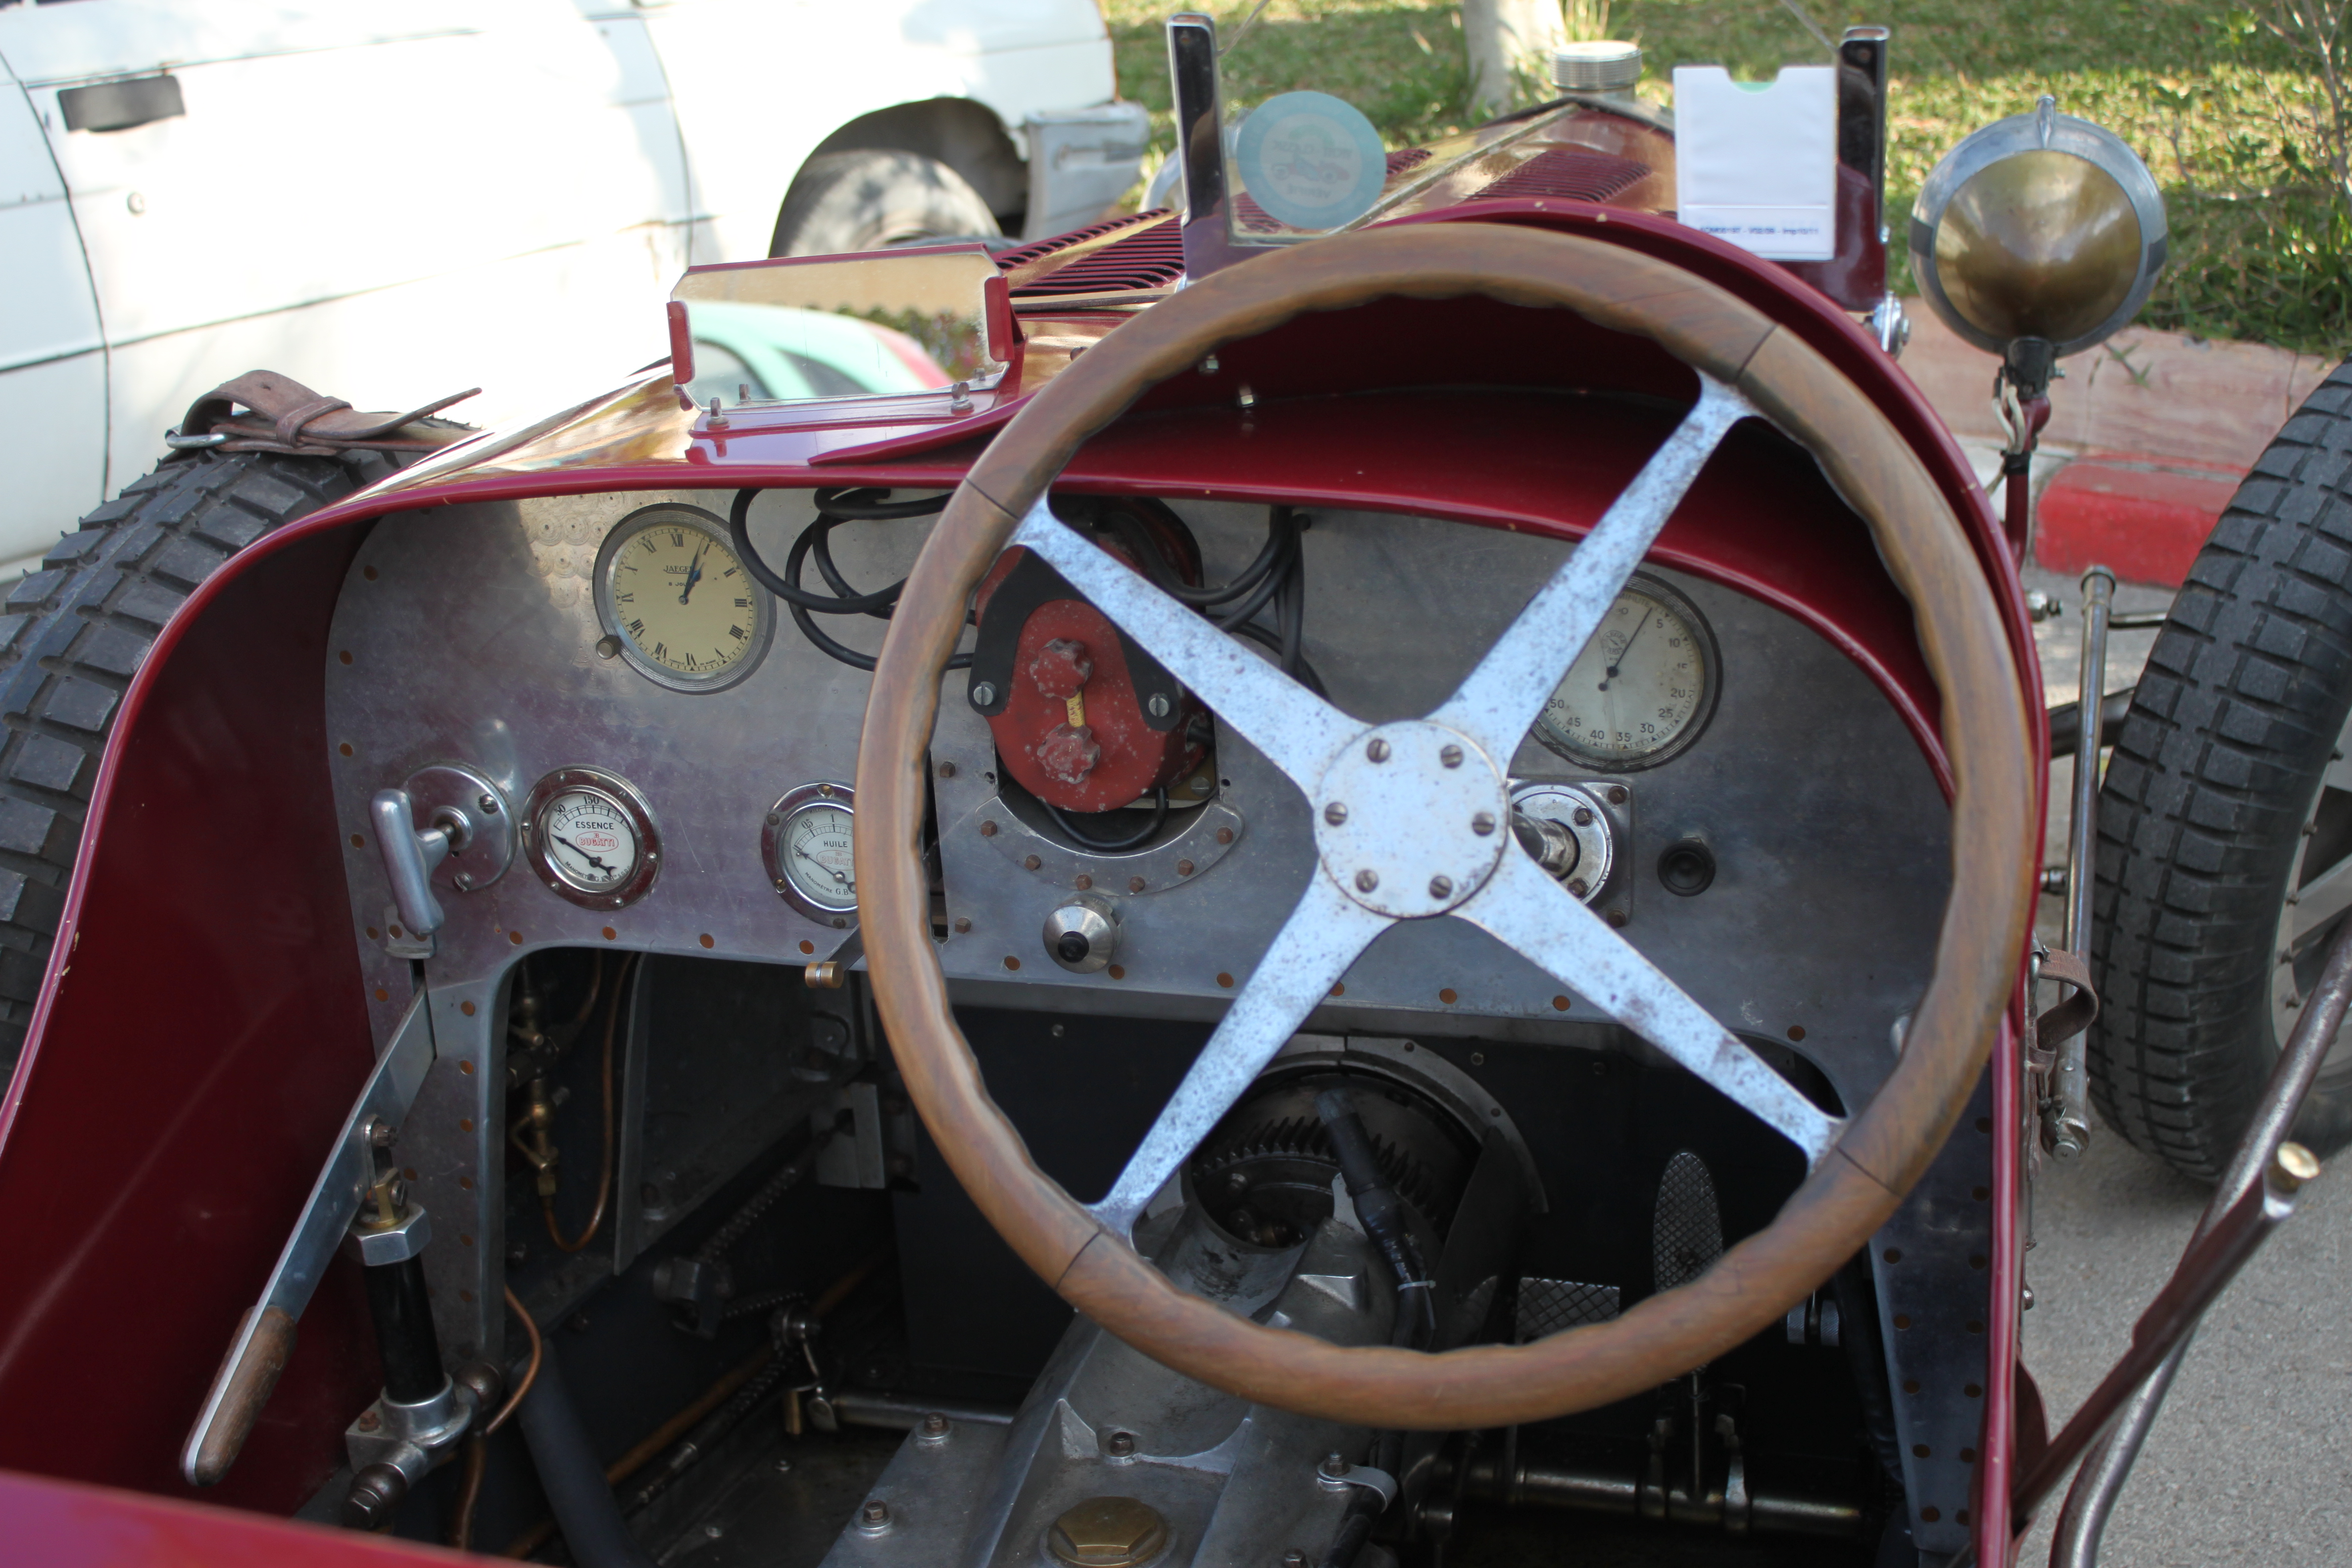
car, motor vehicle, vehicle, vintage car, antique car, wheel, classic, automotive exterior, automotive wheel system, classic car